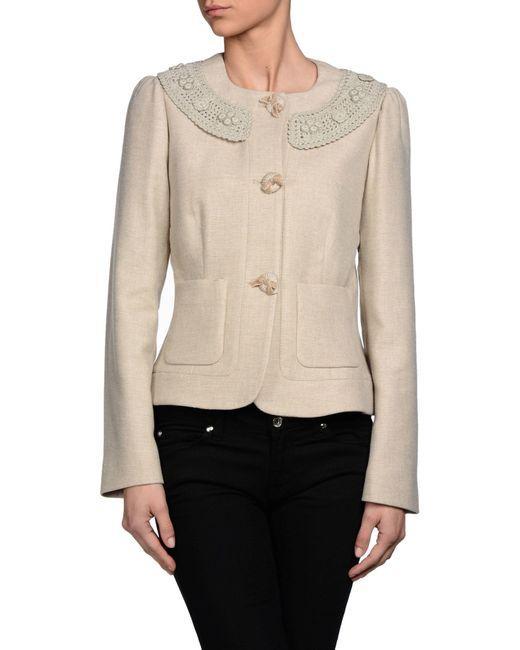
Damen eleganter Tweed-schicker Büro-Blazermantel mit Rundhalsausschnitt